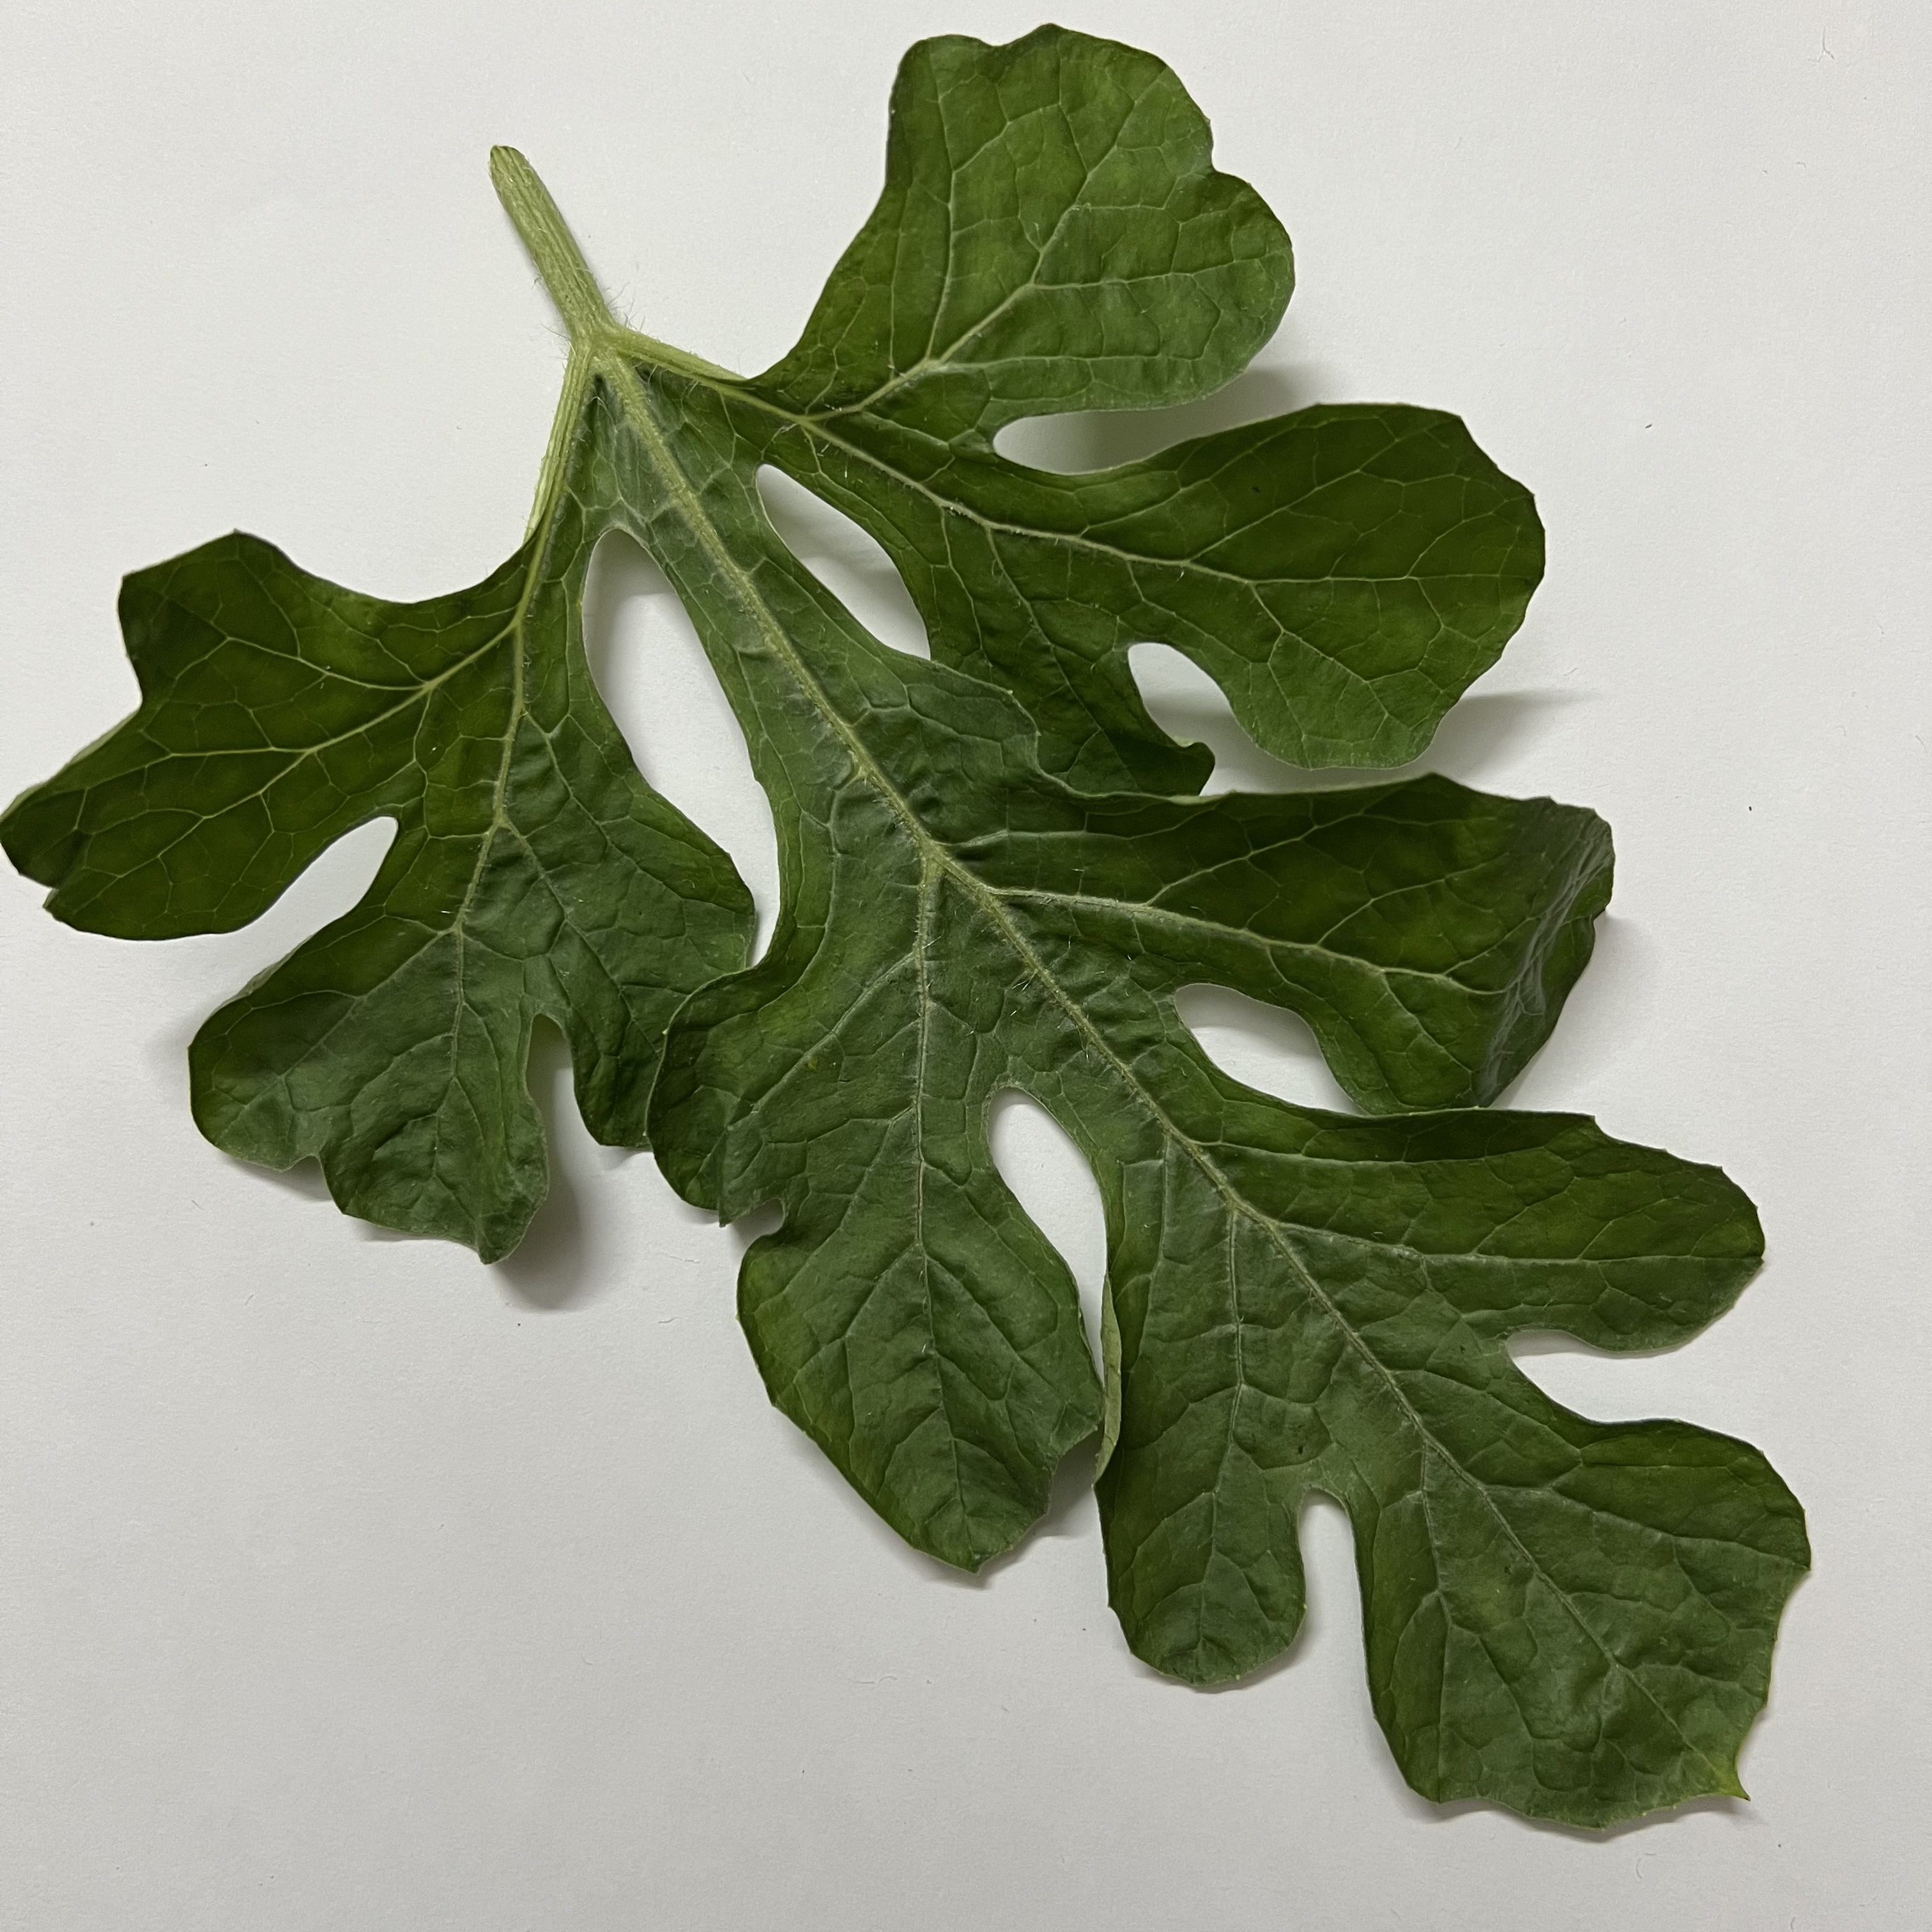
Label: Healthy